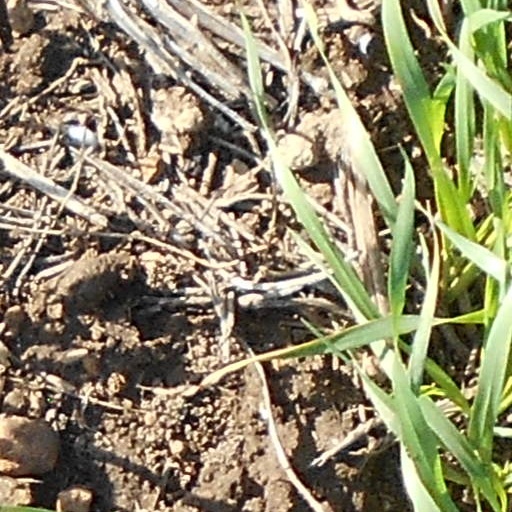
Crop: wheat